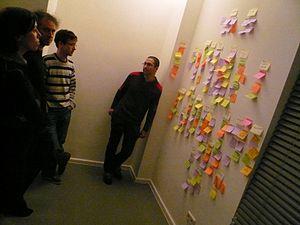
Reflexion sur le booksprint Collaborative Futures, à Berlin
Un booksprint est une session de travail intensif organisée pour l'écriture complète d'un livre, par plusieurs auteurs, réunis ou à distance, souvent encadrés par un facilitateur non rédacteur.